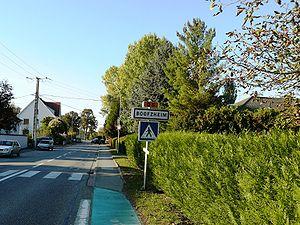
Entrée du village de Boofzheim
Boofzheim est une commune française située dans le département du Bas-Rhin, en région Grand Est.